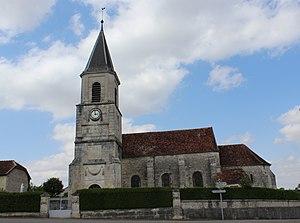
L'église
Lachapelle-en-Blaisy est une commune française située dans le département de la Haute-Marne, en région Grand Est.
Cet article recense les monuments historiques de la Haute-Marne, en France.